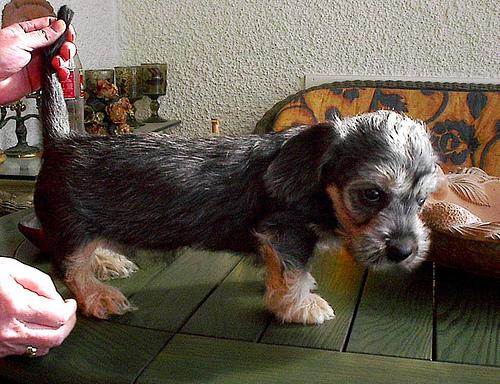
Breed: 211-n000052-Dandie_Dinmont